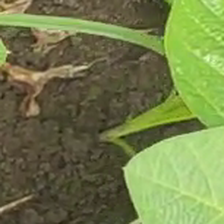
Weed species: Lavhala_(Cyperus_Rotundus)